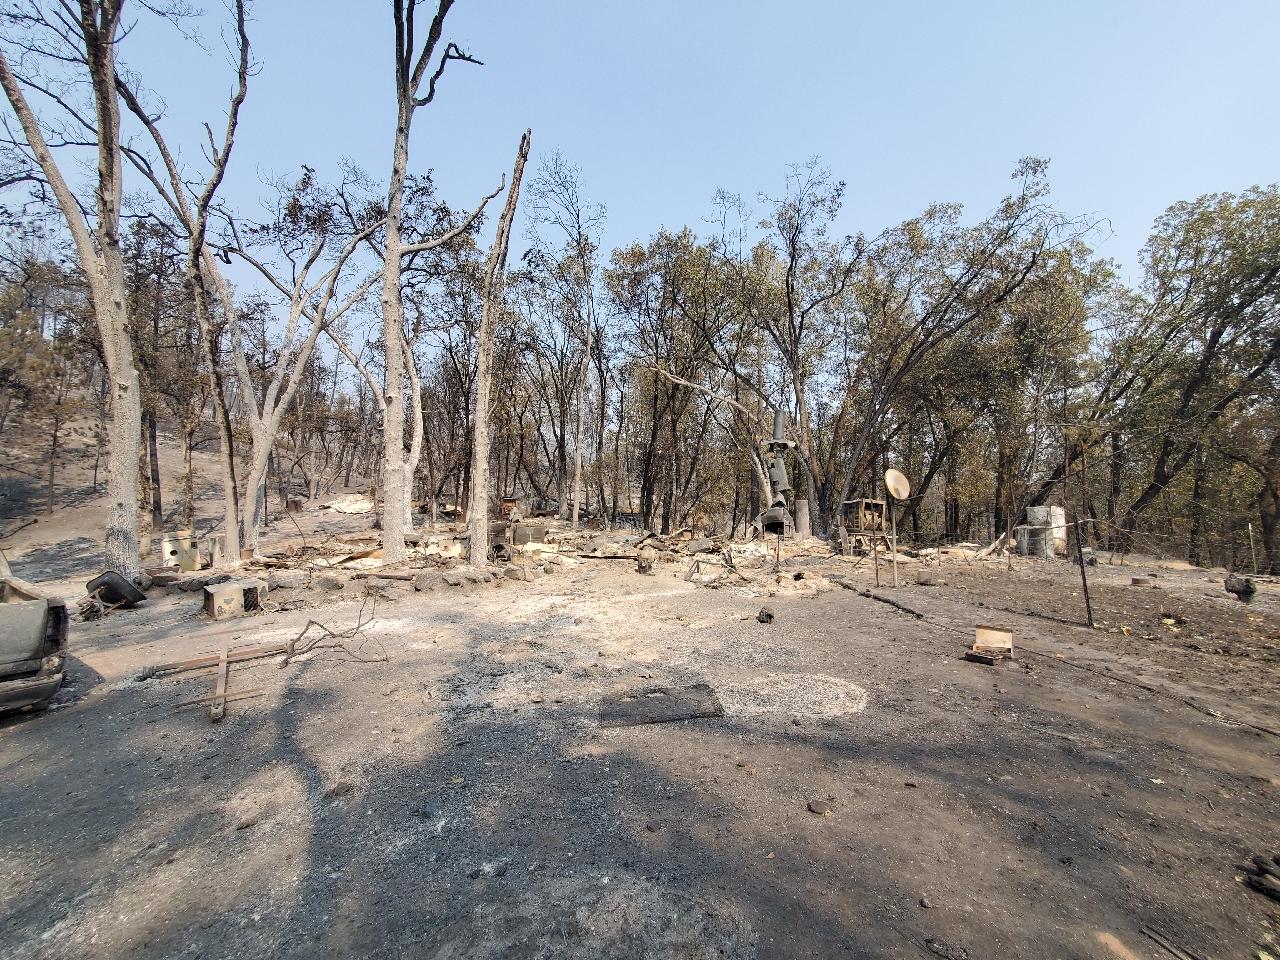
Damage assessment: destroyed